Powder coating

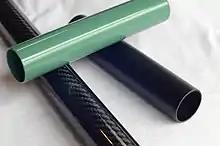
Heat-sensitive carbon fiber tubes coated with a UV curable powder coating.

Powder coating is a type of coating that is applied as a free-flowing, dry powder. Unlike conventional liquid paint, which is delivered via an evaporating solvent, powder coating is typically applied electrostatically and then cured under heat or with ultraviolet light. The powder may be a thermoplastic or a thermosetting polymer. It is usually used to create a thick, tough finish that is more durable than conventional paint. Powder coating is mainly used for coating of metal objects, particularly those subject to rough use. Advancements in powder coating technology like UV-curable powder coatings allow for other materials such as plastics, composites, carbon fiber, medium-density fibreboard (MDF), and solid wood to be powder coated, as little heat or oven dwell time is required to process them.